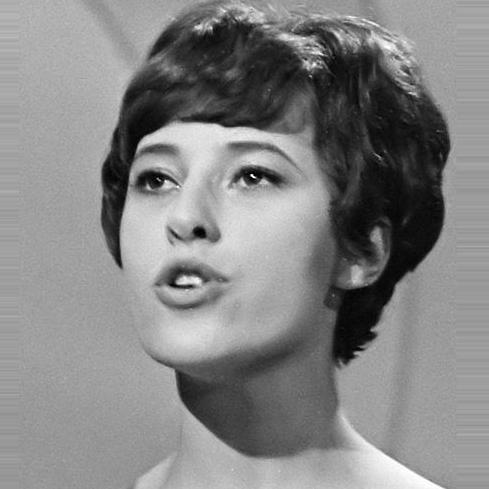
Age: 20